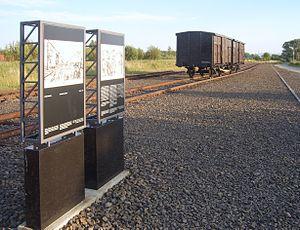
Auschwitz est le plus grand complexe concentrationnaire du Troisième Reich, à la fois camp de concentration et camp d'extermination. Il est situé dans la province de Silésie, à une cinquantaine de kilomètres à l'ouest de Cracovie, sur le territoire des localités d'Oświęcim et de Brzezinka, annexées au Reich après l'invasion de la Pologne en septembre 1939.